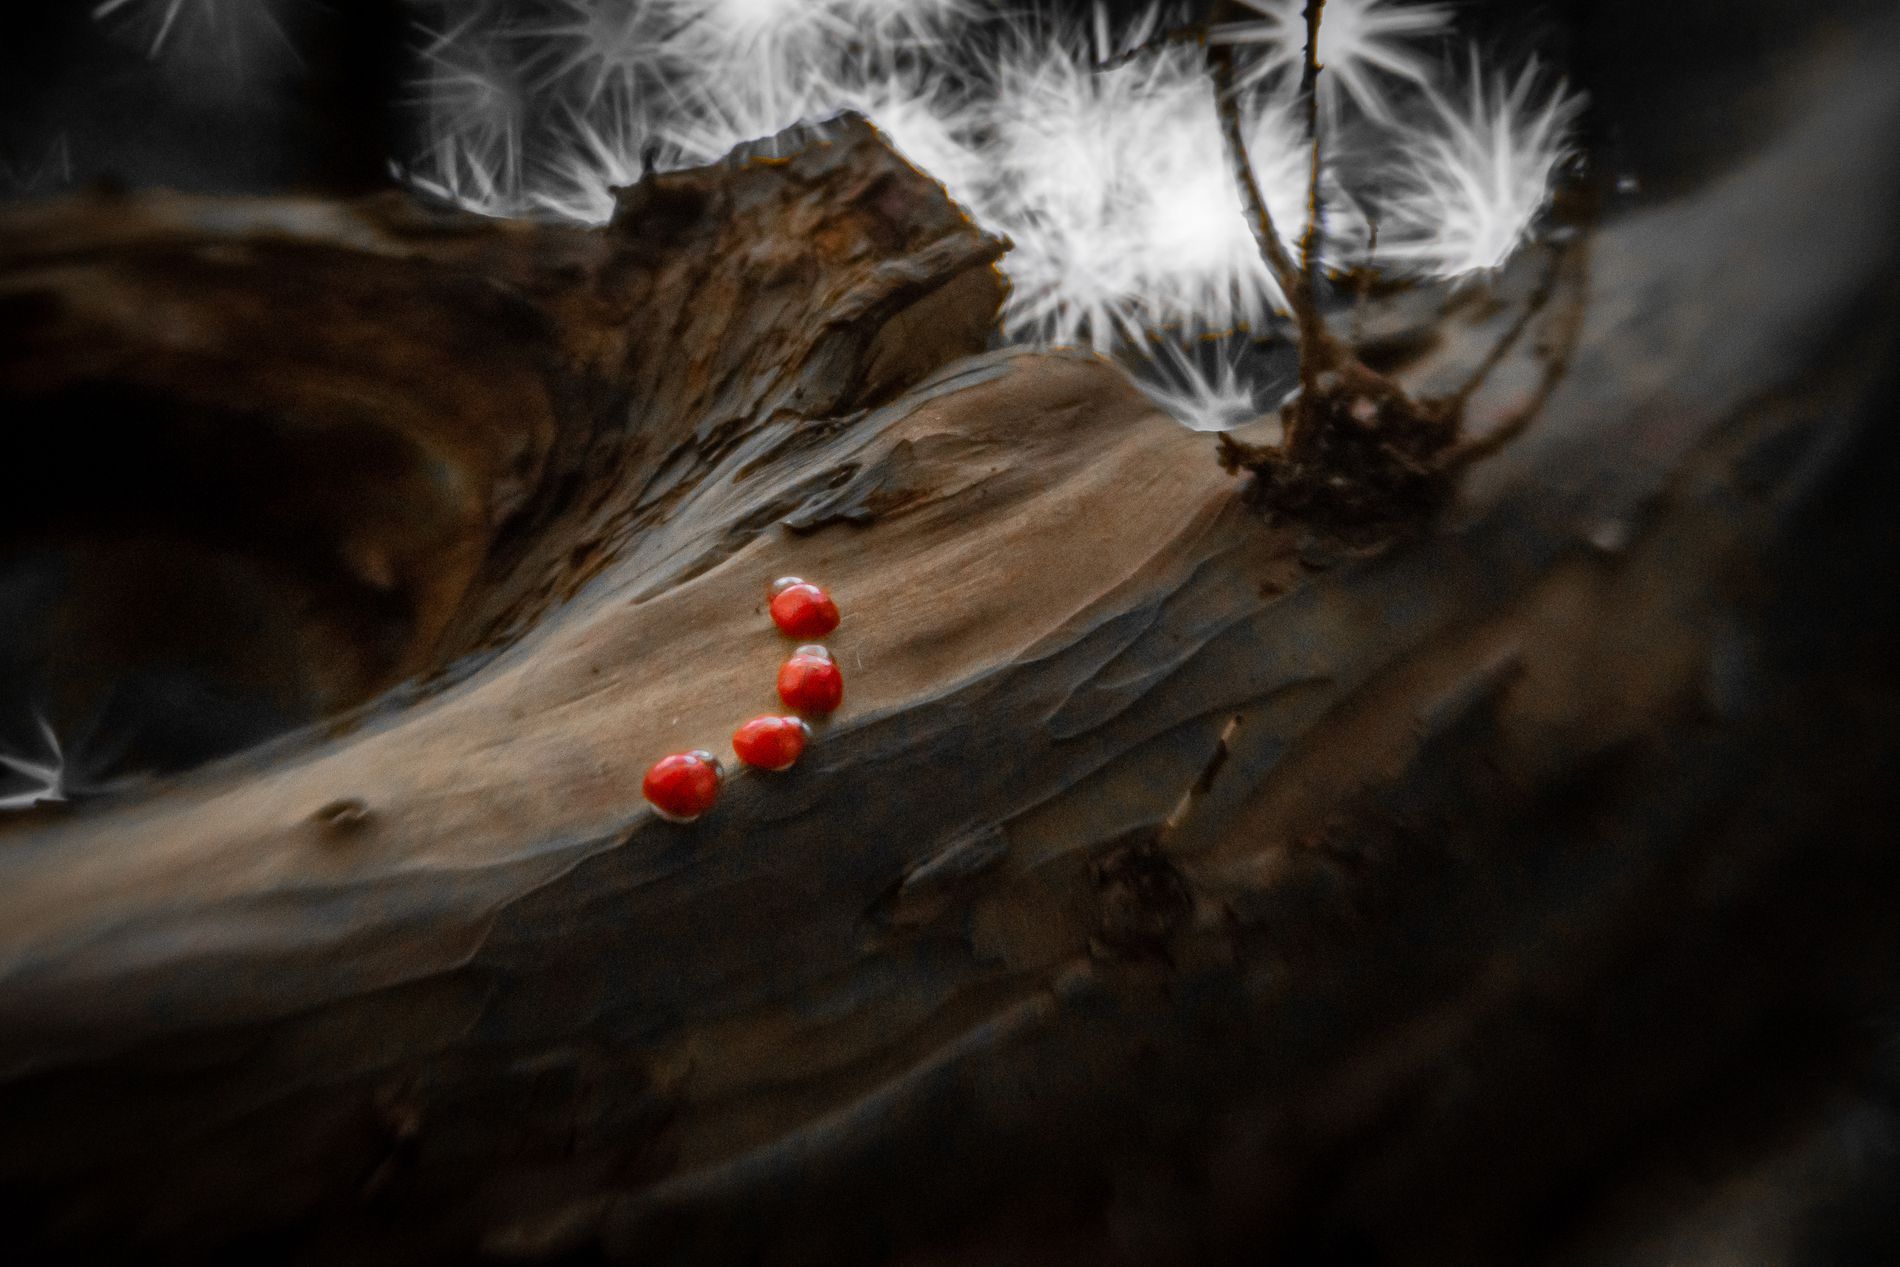
Tree Branch
The image is showing a shot taken to a tree branch under low light. On the branch there are four ladybugs walking in a curved line. Behind the branch there are many Dandelions.
The image is showing a close up shot taken to a tree branch. The main focus is on the four ladybugs that are walking in a curved line with their red distinctive color that makes a warm harmony with the brown tree branch. behind the branch there are many dandelions that look like stars in the dark. The whole image colors are in great harmony.
Labels: Flower, Plant, Agaric, Fungus, Mushroom, Animal, Cat, Mammal, Pet, Dandelion, Tree, branch, seed, background, Ladybug, Dandelions
Camera: NIKON CORPORATION NIKON D7500
Lens: 0.0 mm f/0.0
Exposure: 1/60 sec
ISO: 1250